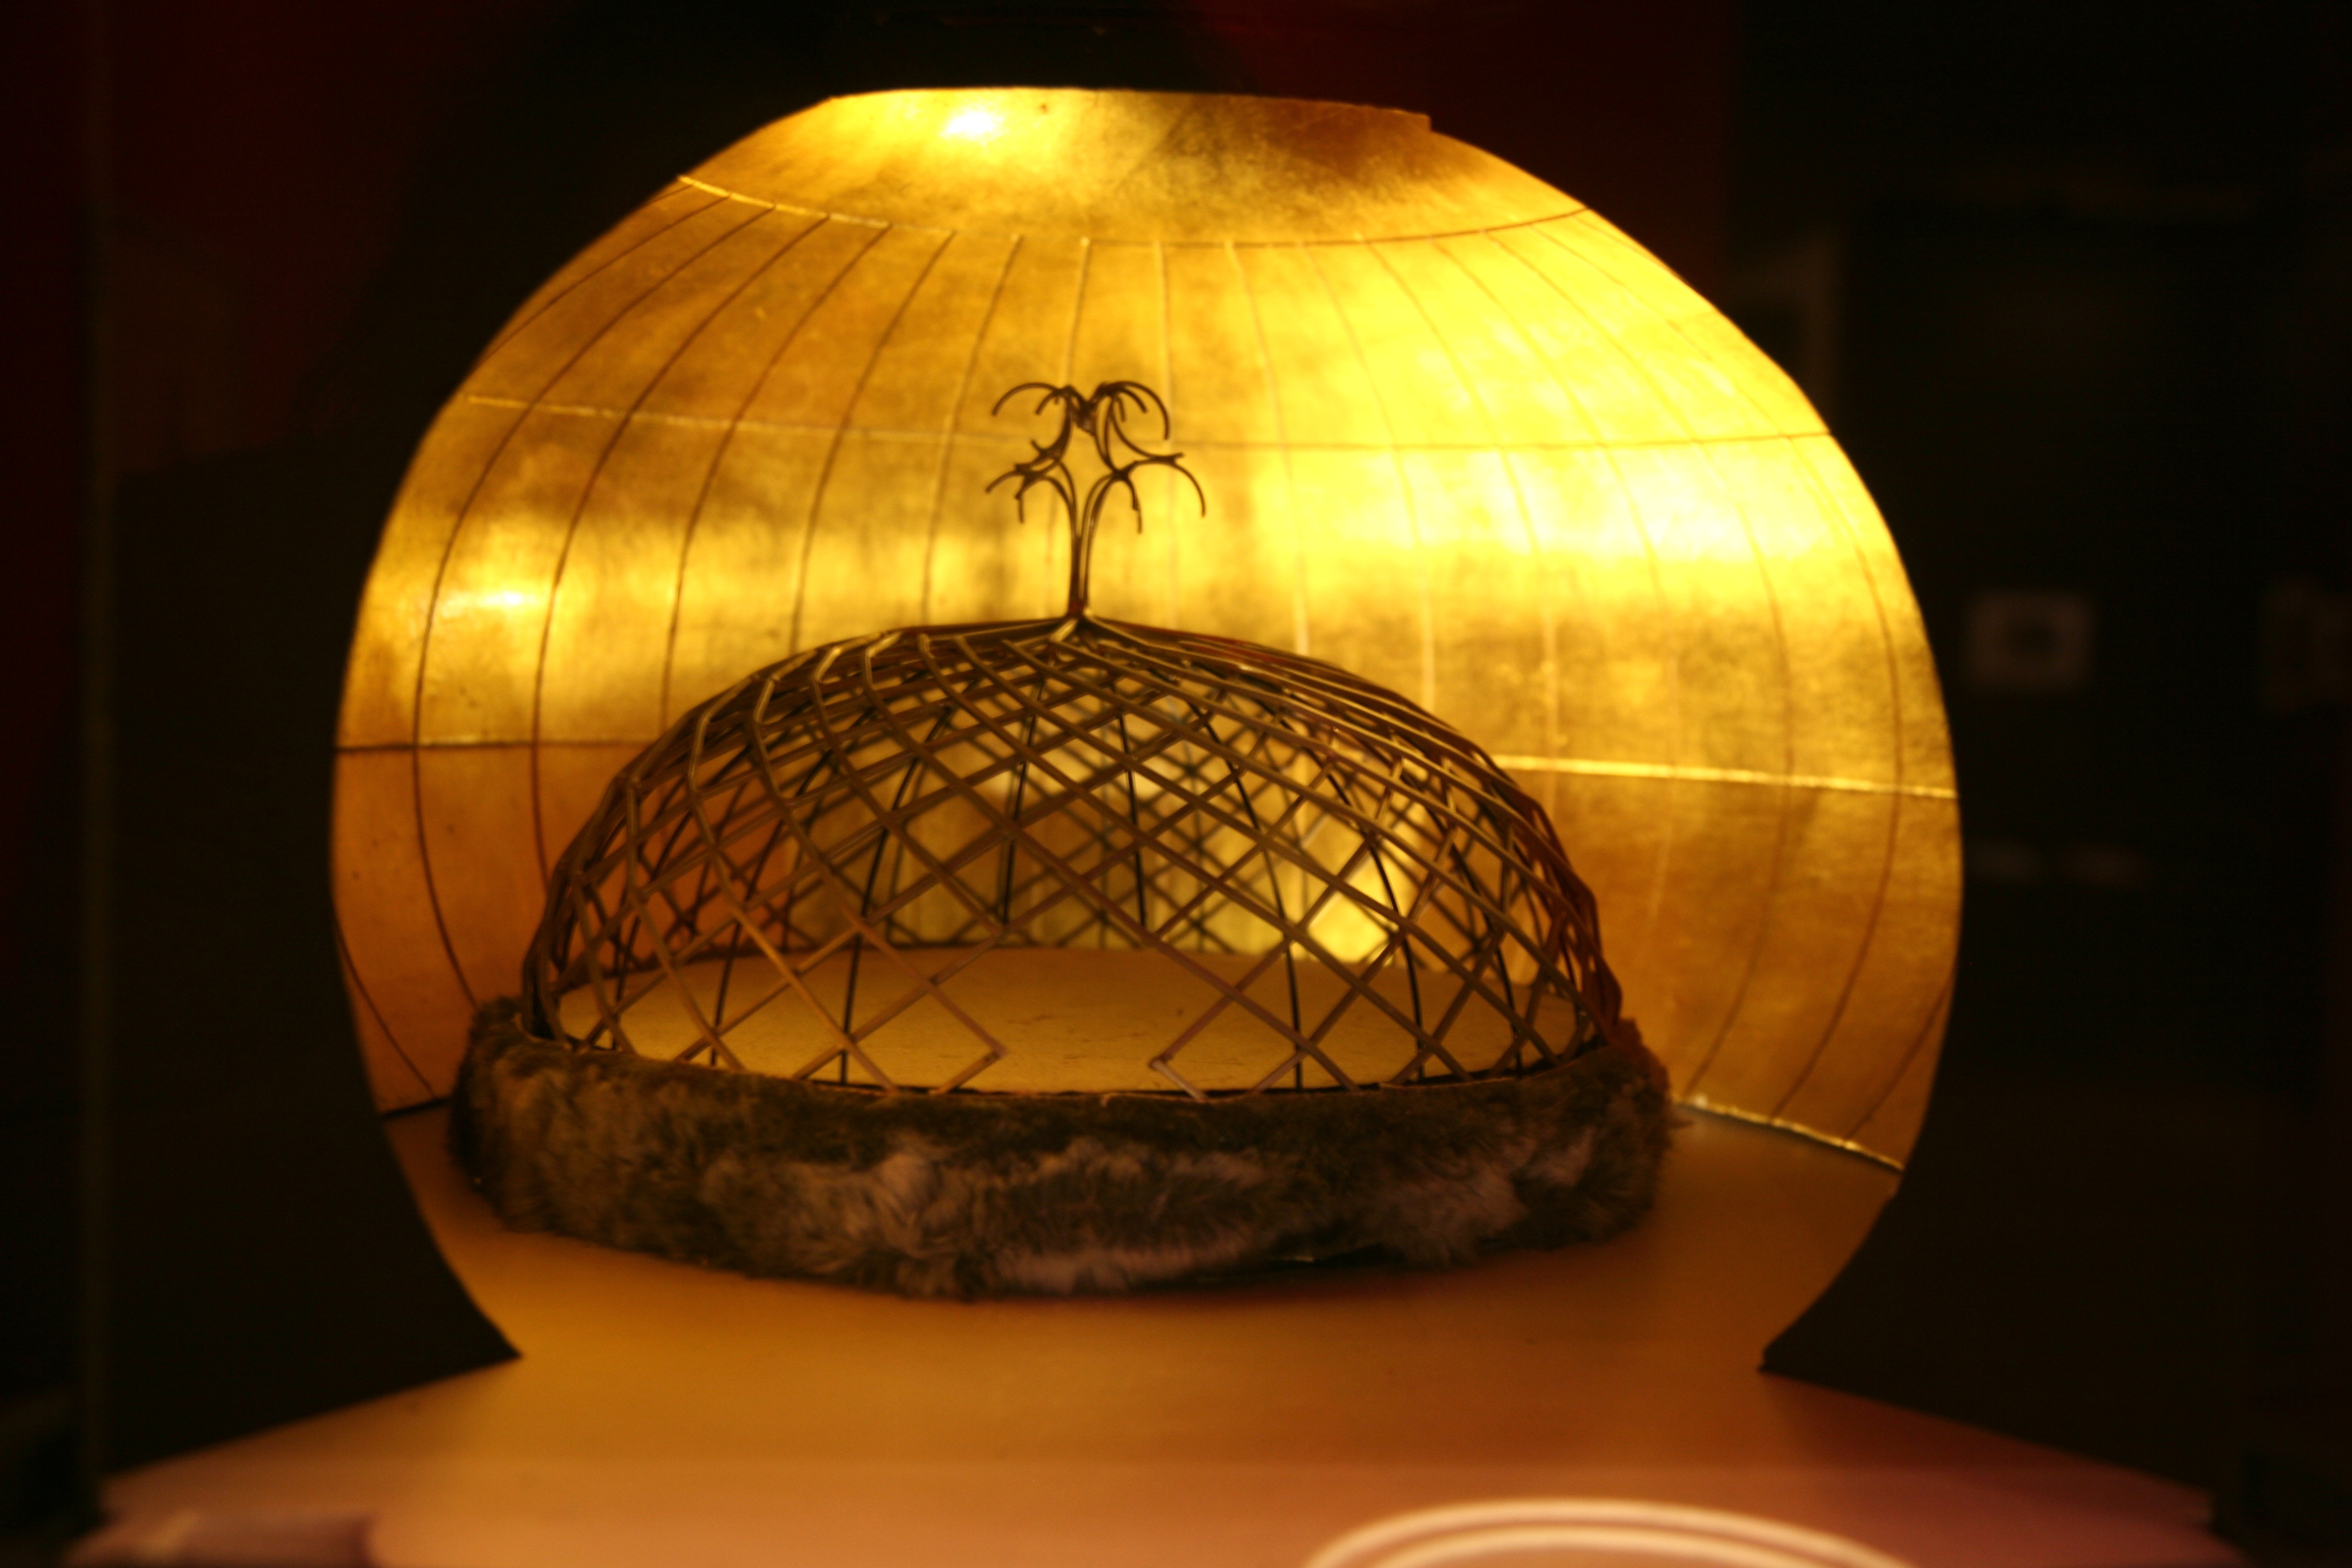
light, wood, paris, opera, lighting, art, exposition, design, sphere, bnf, tourist attraction, dome, exhibition, palaisgarnier, operadeparis, liebermann, rolfliebermann, biblioth quenationaledefrance